Sikh diaspora

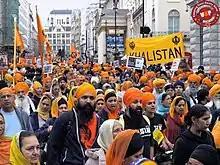
Sikhs in London protest against Indian government actions

Tatla summarises the change in Sikh diaspora community leaders post-1984 a being a "painful transition from a self-confident community with haughty discourse, to the self-defensive strategies of a vulnerable minority". Organisations such as the International Sikh Youth Federation, the Babbar Khalsa, and the Council of Khalistan emerged within the diaspora, and these agencies rallied against "Hindu imperialism" or "Indian nationalism" and lobbied to join the Unrepresented Nations and Peoples Organization, aligning the Sikh cause with other ethnic groups seeking freedom, citing cases of Jews, Palestinians, Kurds, Balochis, Kashmiris, and Sri Lankan Tamils. Another organization, by the name of Sikhs for Justice, headquartered in New York, which surfaced roughly in 2014, has campaigned for the cause using activities like #BurnTheTricolour.